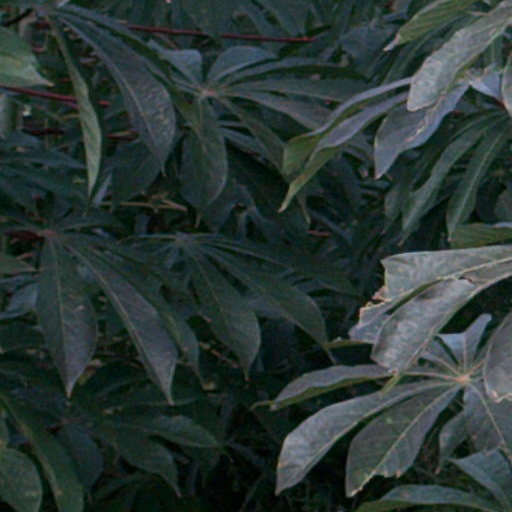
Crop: cassava